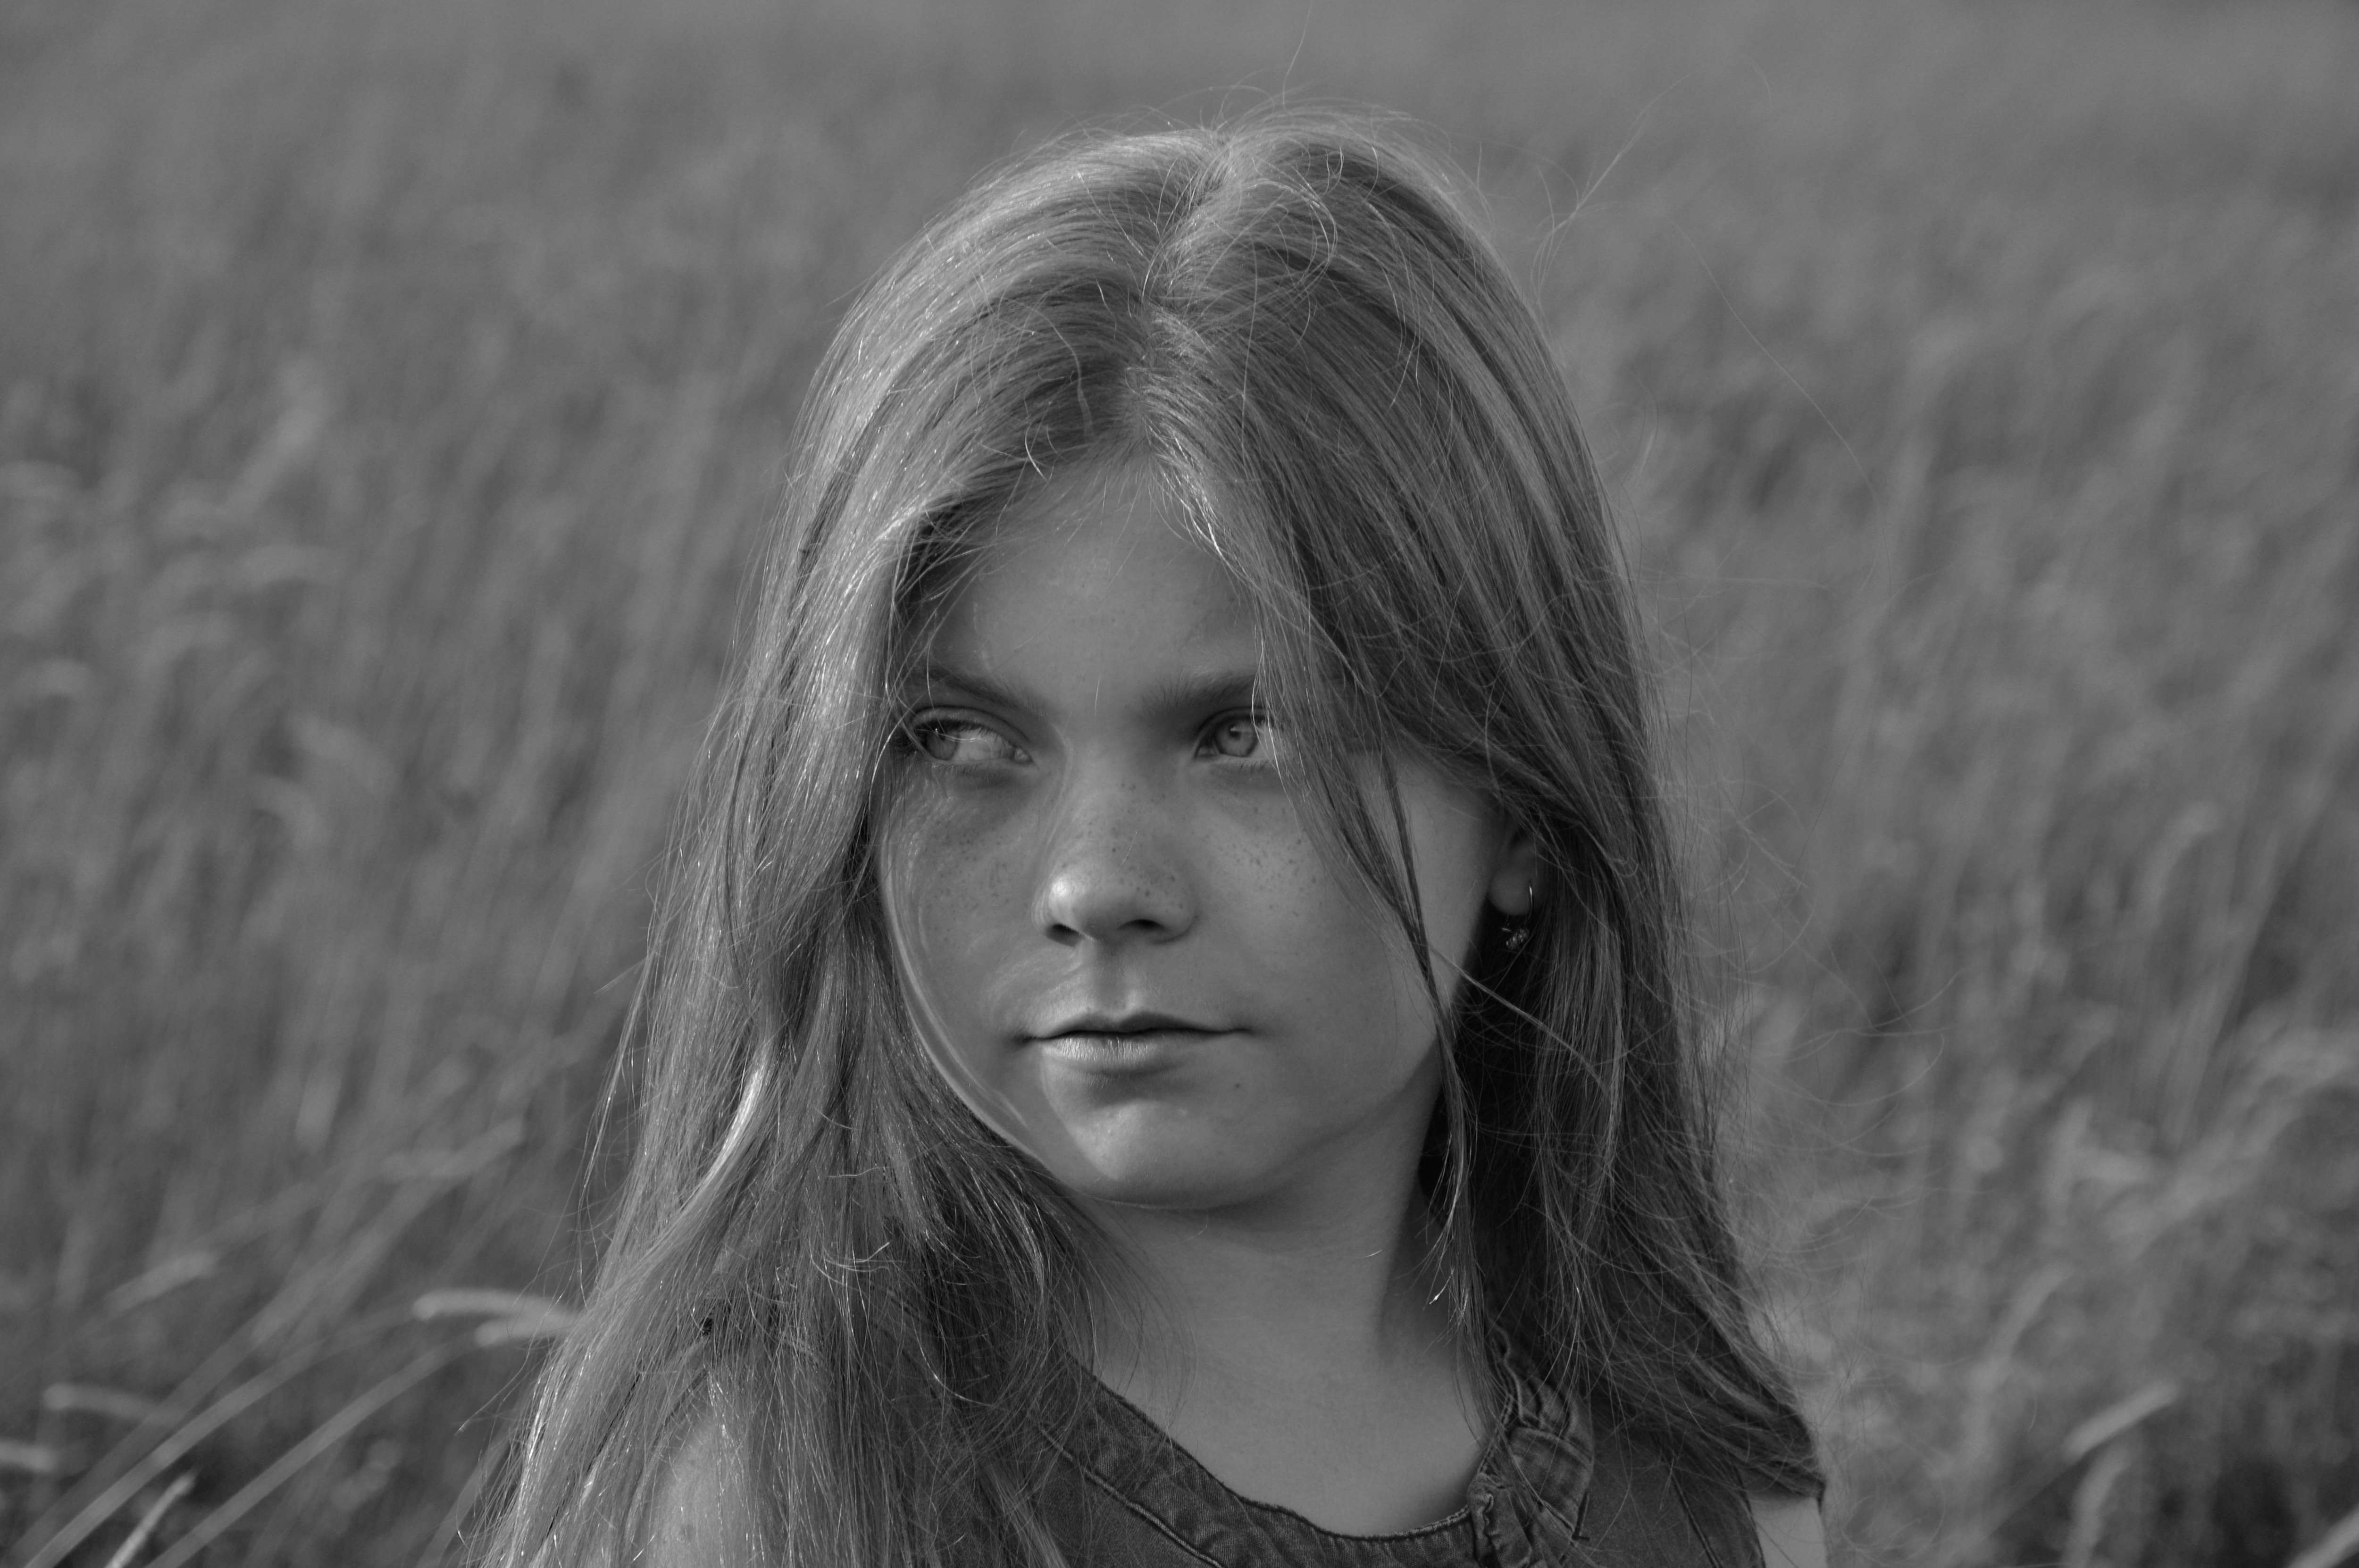
grass, person, black and white, girl, woman, white, photography, portrait, model, child, black, monochrome, facial expression, smile, face, eye, head, beauty, emotion, photo shoot, the little girl, brown hair, monochrome photography, portrait photography